Adeliza of Louvain

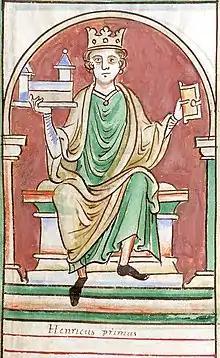
King Henry I holding Reading Abbey, where he was buried.

Despite her limited involvement in politics, Adeliza seems to have played an active role as a patron of the arts and literature, and was influential in fostering the rise of French poetry in the English court. While English queens had been traditionally associated with artistic patronage for decades, and a number of them, including Edith of Wessex, Emma of Normandy and Matilda, had financed a number of works in different media, Adeliza primarily sponsored books written in French. At the time, secular books in the French or Anglo-Norman vernacular were extremely popular, a trend given impetus by wealthy aristocratic women like Adeliza. Philippe de Thaon, an Anglo-Norman poet, dedicated his zoological treatise known as the Bestiary to the queen: